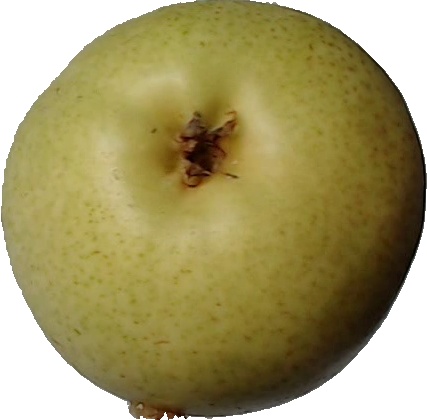
Label: pear_1